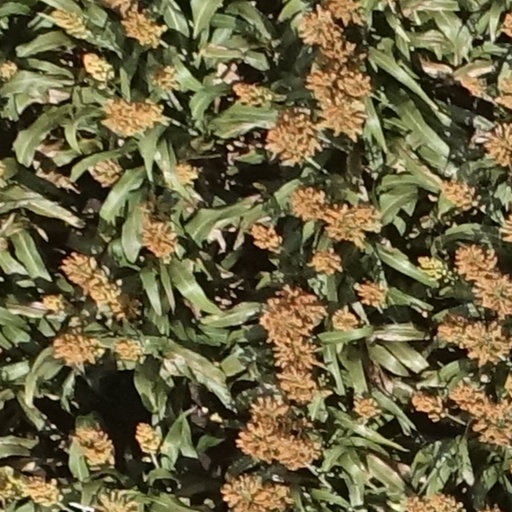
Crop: sorghum